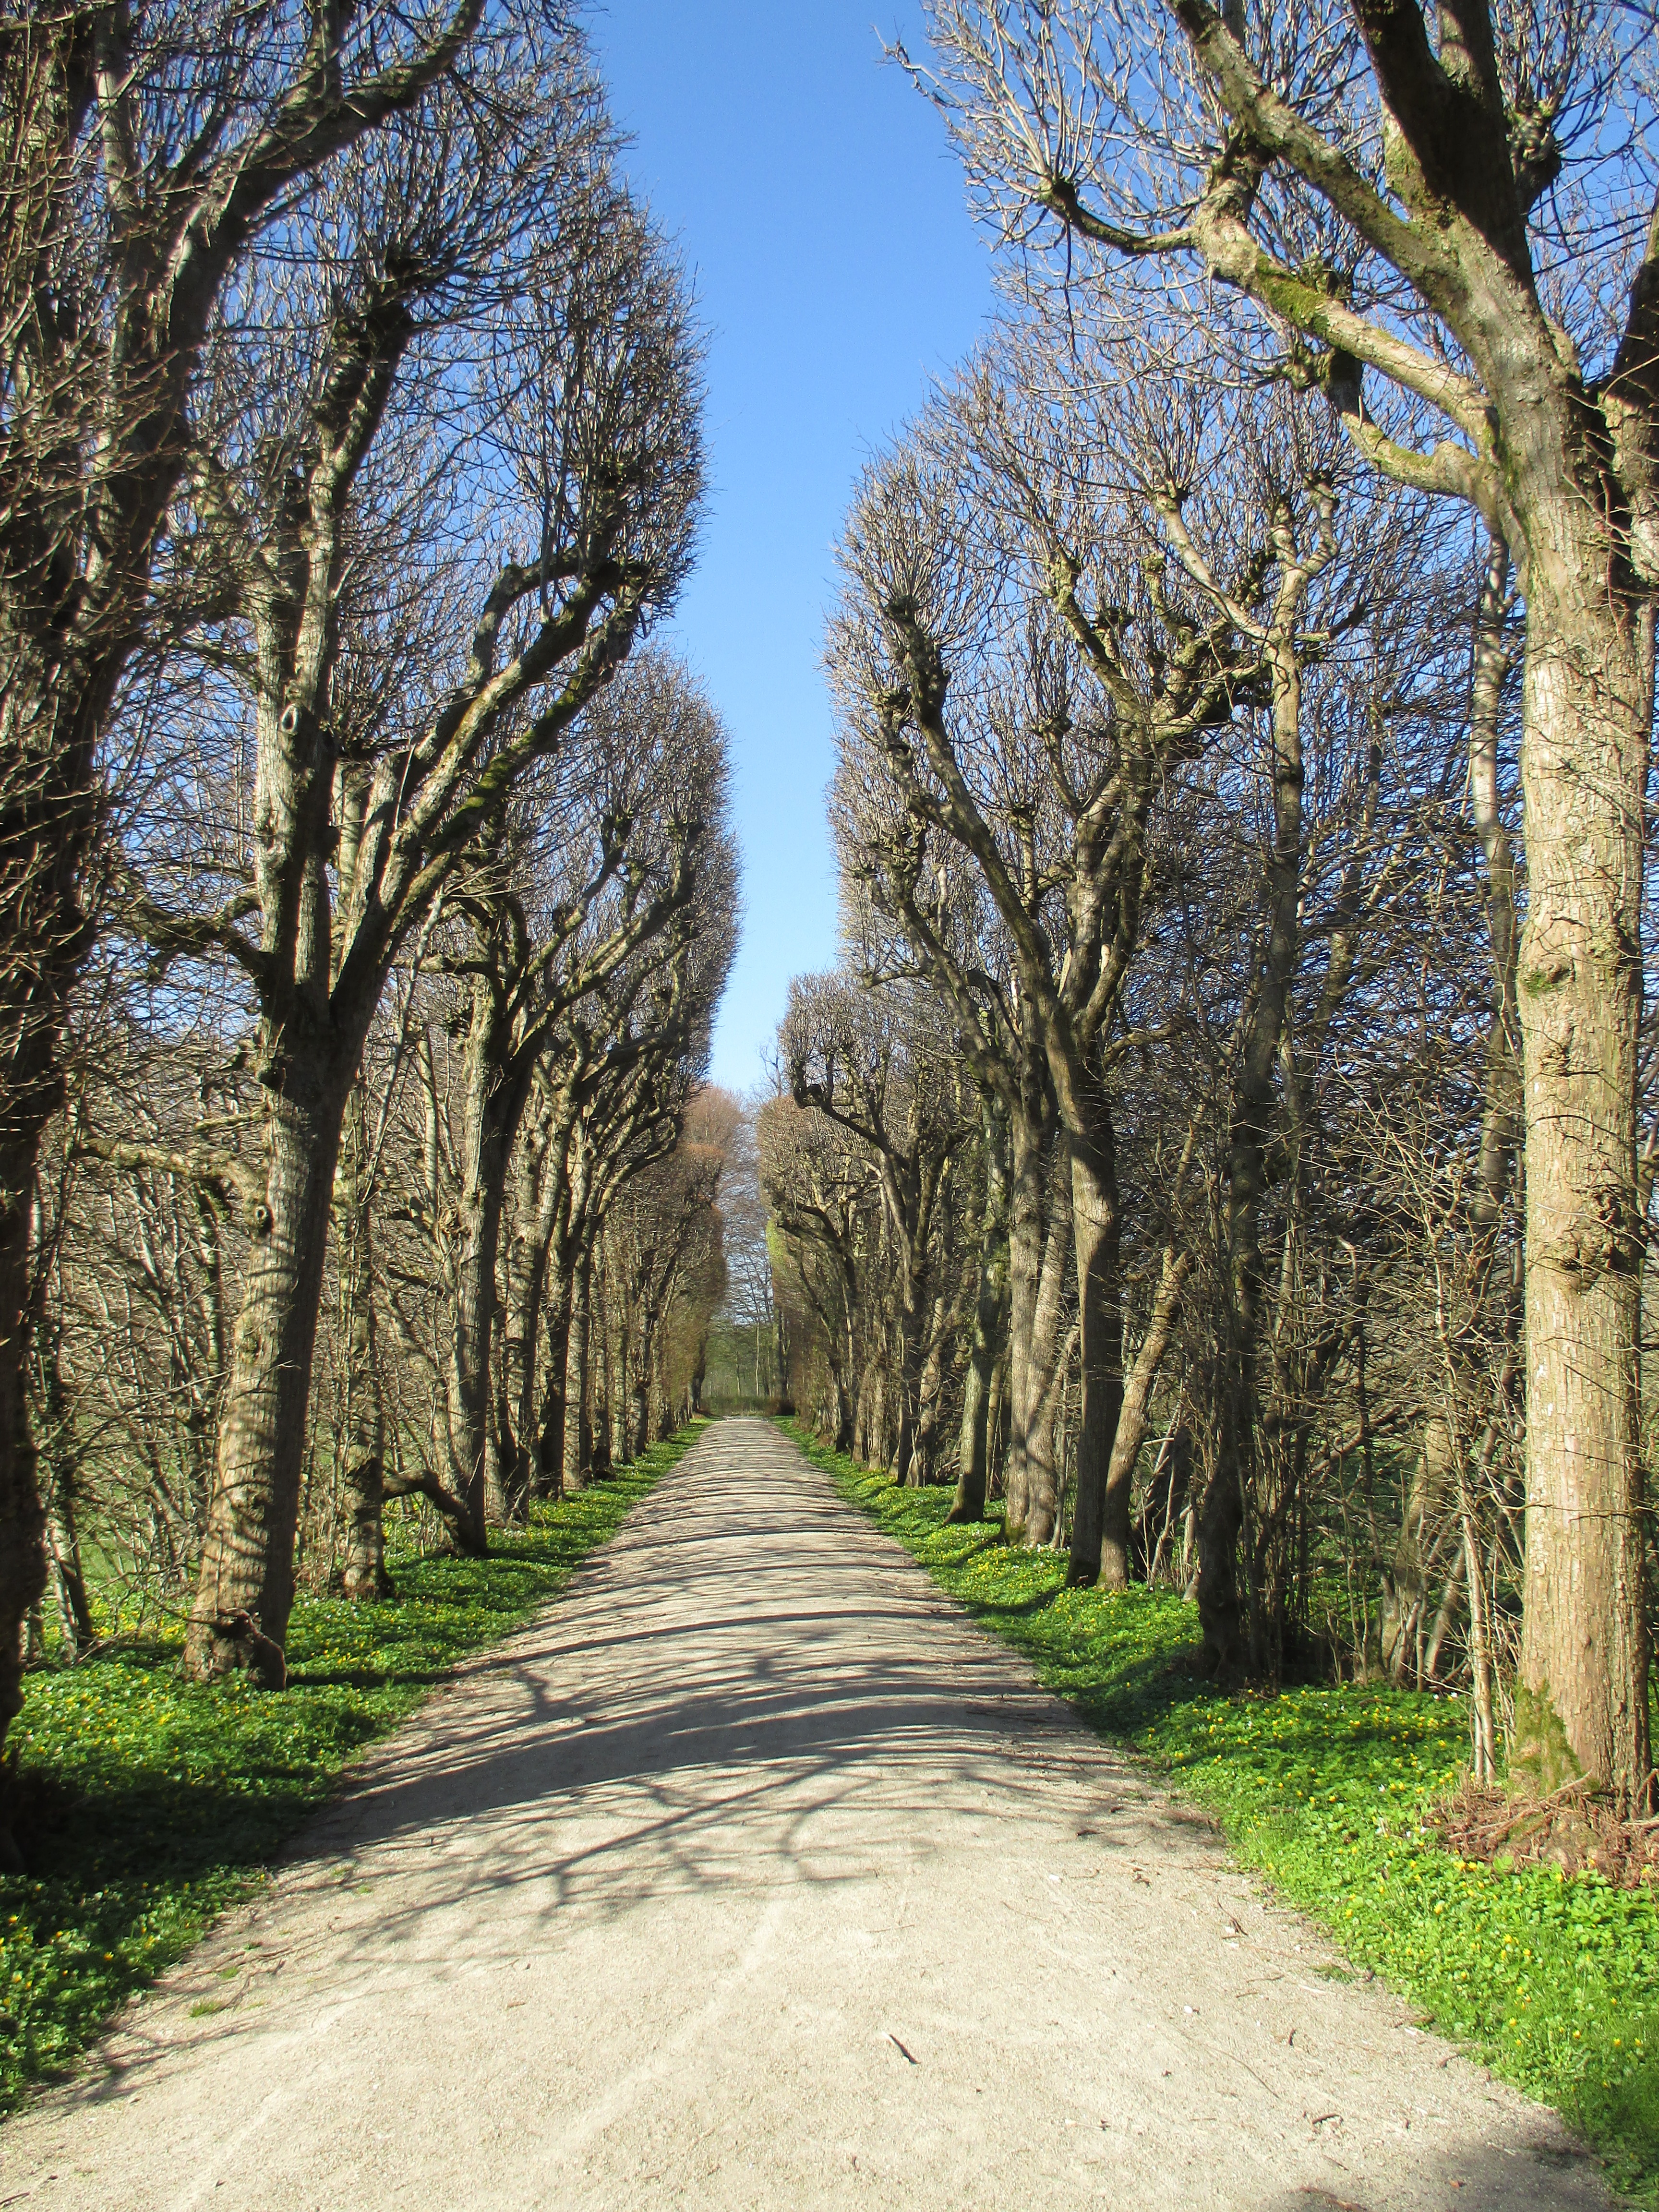
tree, nature, plant, leaf, flower, spring, autumn, park, shadow, botany, garden, season, trees, avenue, grove, woodland, away, rural area, tree lined avenue, woody plant